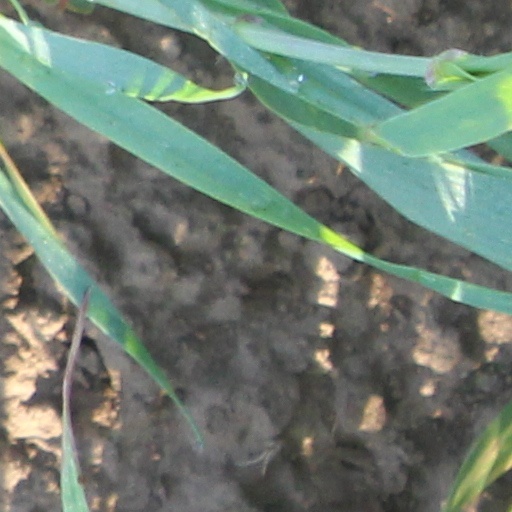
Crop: wheat